Military art

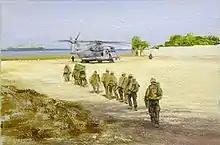
Marines lug their packs out to the waiting helo in Haiti in 2010. Sketch by Battles, USMC

War artists may be involved as onlookers to the scenes, military personnel who respond to powerful inner urges to depict direct war experience, or individuals who are officially commissioned to be present and record military activity.